The Countess of Castiglione

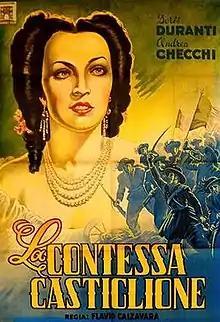

The Countess of Castiglione is a 1942 Italian historical film directed by Flavio Calzavara and starring Doris Duranti, Andrea Checchi and Renato Cialente. The film portrays the life of the nineteenth-century Italian aristocrat Virginia Oldoini, Countess of Castiglione, best known as the lover of Napoleon III of France.